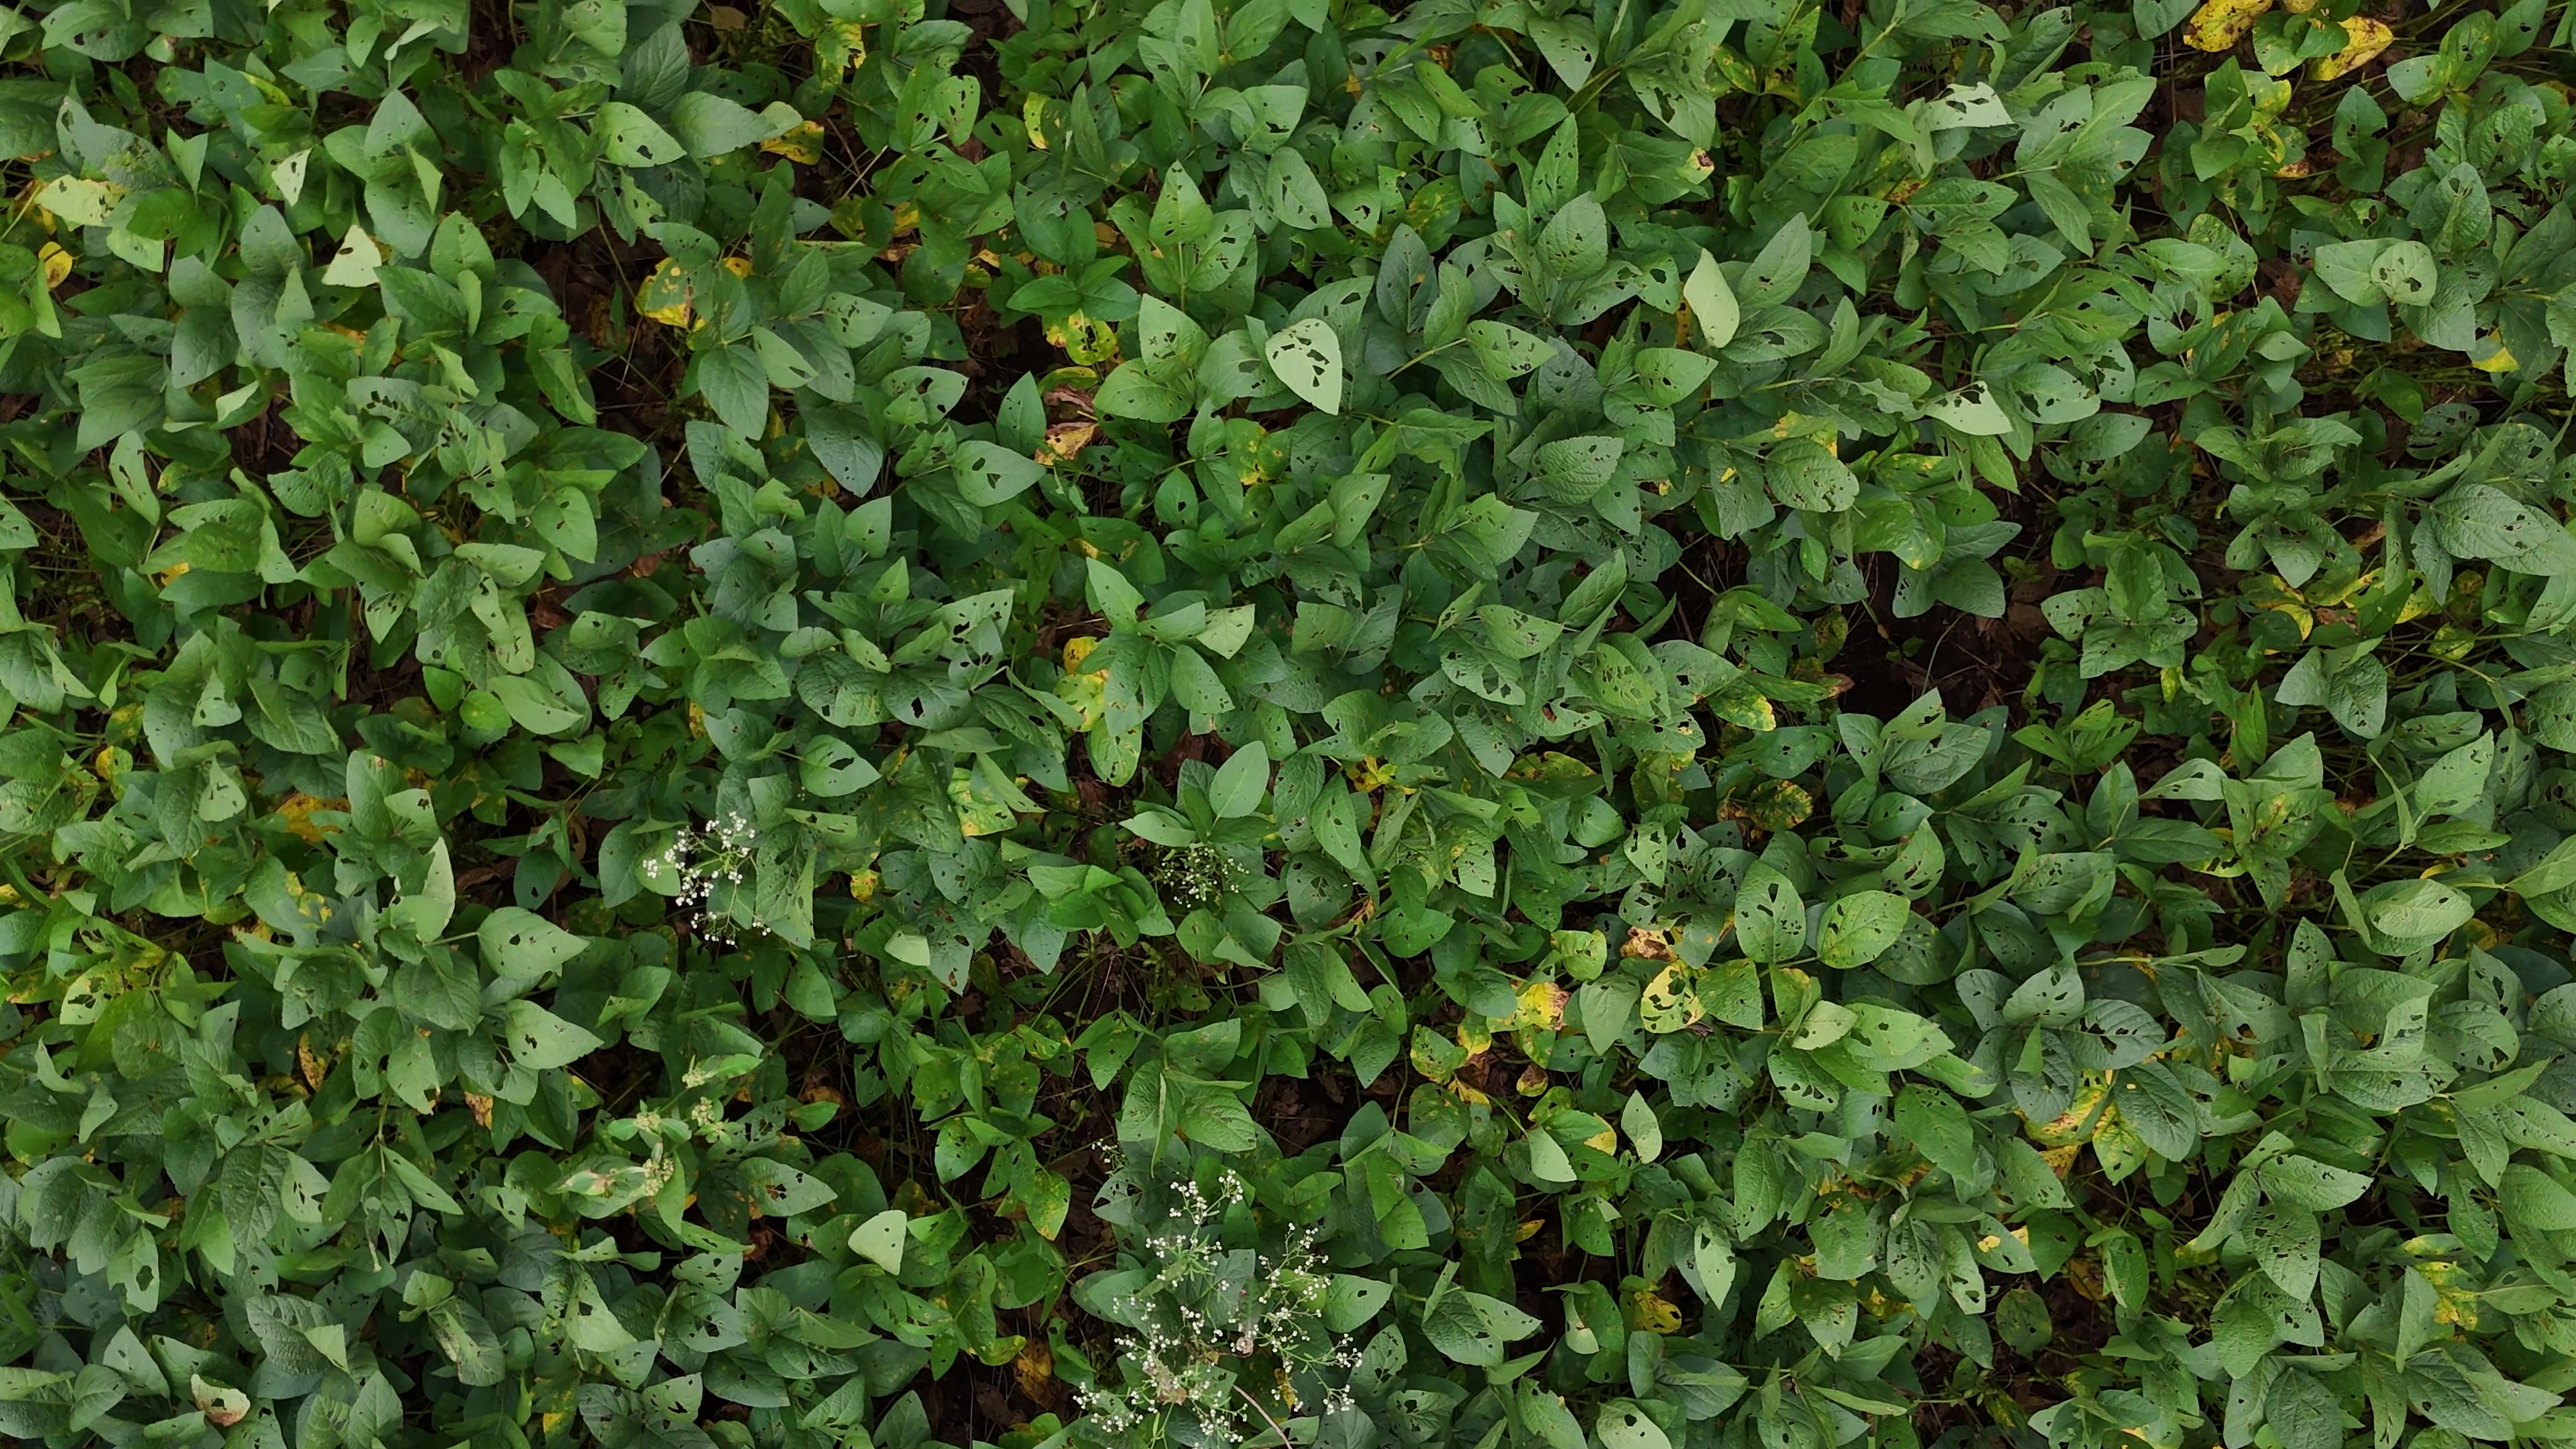
Label: Rust